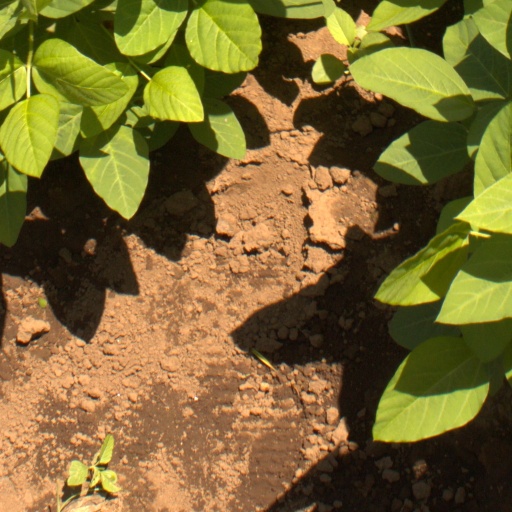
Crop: soybean